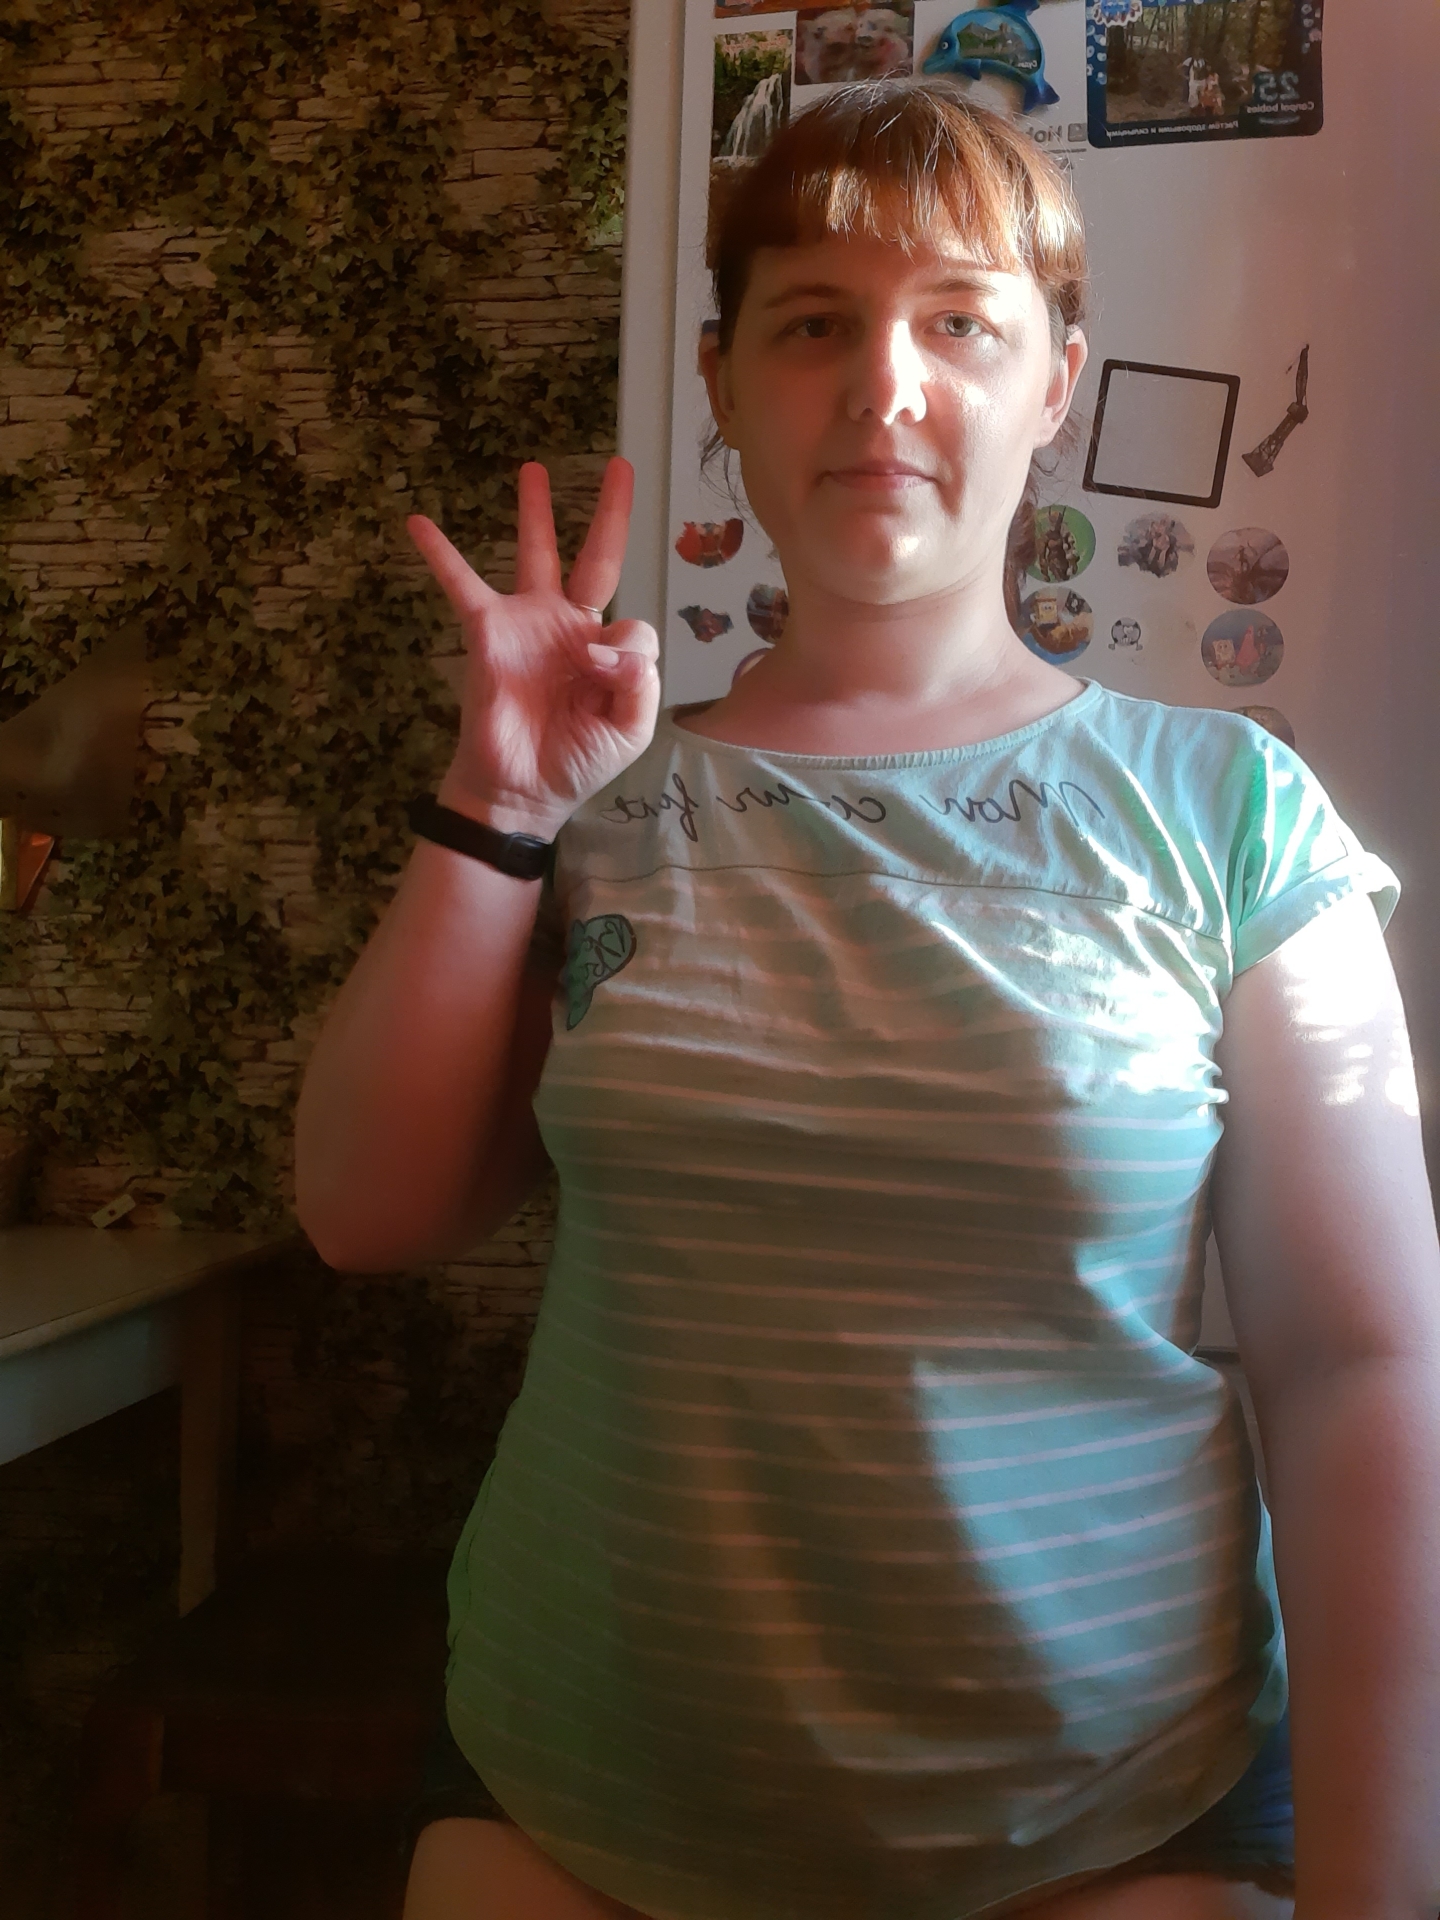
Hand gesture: three